Shitsuren, Arigatō

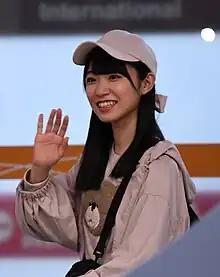
Mizuki Yamauchi, the lead singer for the main track.

"Shitsuren, Arigatō" is the 44th consecutive single by AKB48 to debut at number one. It is their first and only single of 2020.